Thomas Banchoff

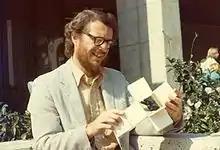
Thomas Banchoff at Berkeley in 1973

Thomas Francis Banchoff (born April 7, 1938) is an American mathematician